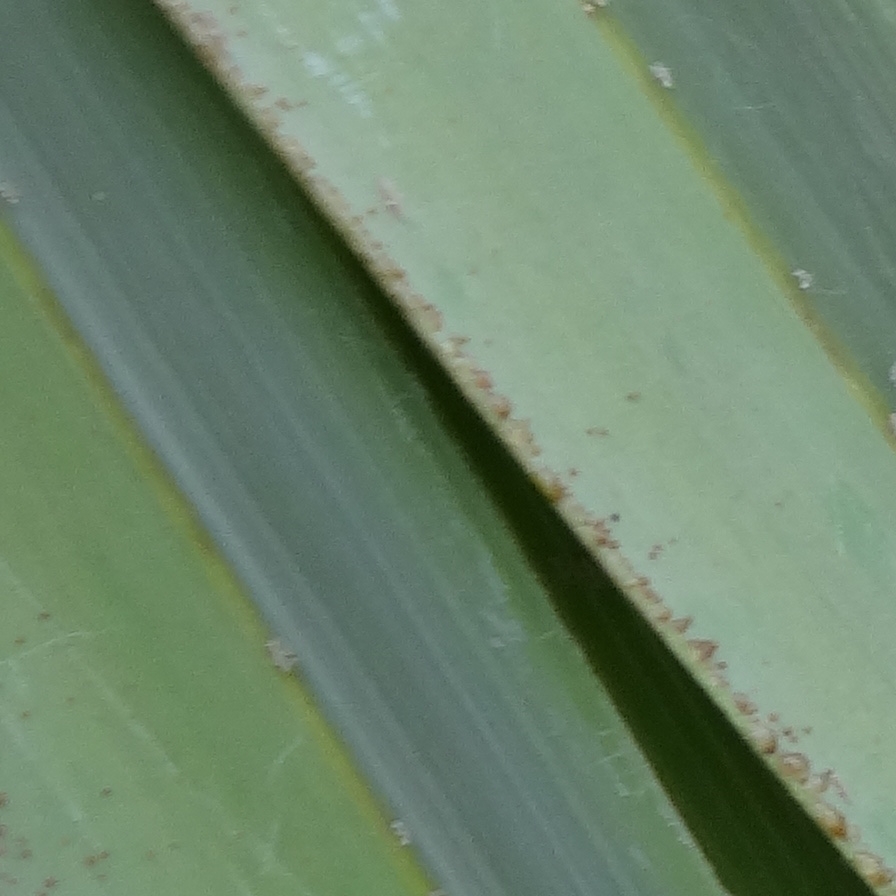
Label: Dubas